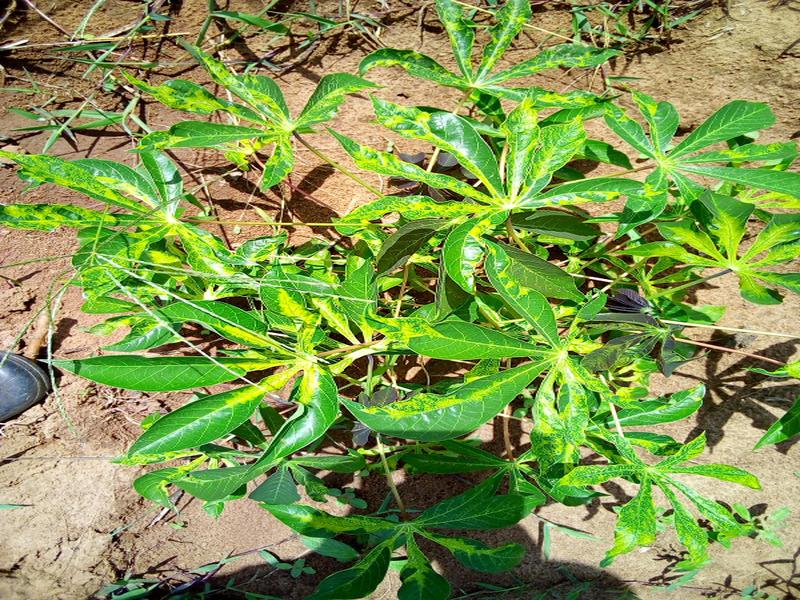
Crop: cassava
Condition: mosaic_disease